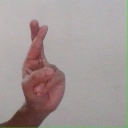
अक्षर: र